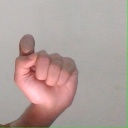
अक्षर: घ